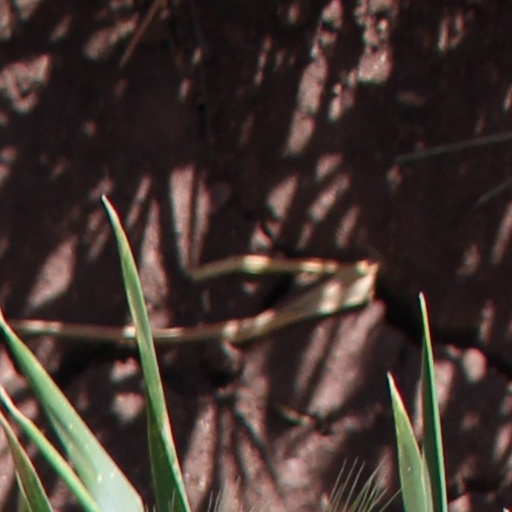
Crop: wheat